Jessie Payne

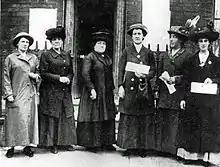
Payne (2nd from left) in 1914 suffragette deputation

By 1914 Sylvia Pankhurst was determined that Asquith should be made aware of the feelings of working women on the vote. Rallies were held throughout East London to elect a deputation; Jessie Payne was selected. The proposal was that 'All women over the age of 21 years should have the vote.' Asquith refused the deputation and Sylvia was arrested on the resulting march to Downing Street. On her release on 18 June, Sylvia was carried, unable to walk, to the Houses of Parliament where she declared her intention to starve and thirst until the deputation was received. The working women of the East End had lobbied their MPs all week. As the police were about to drag Sylvia from the steps of the Serjeant-at-Arms' office, news came, via Kier Hardy, that Asquith had relented.